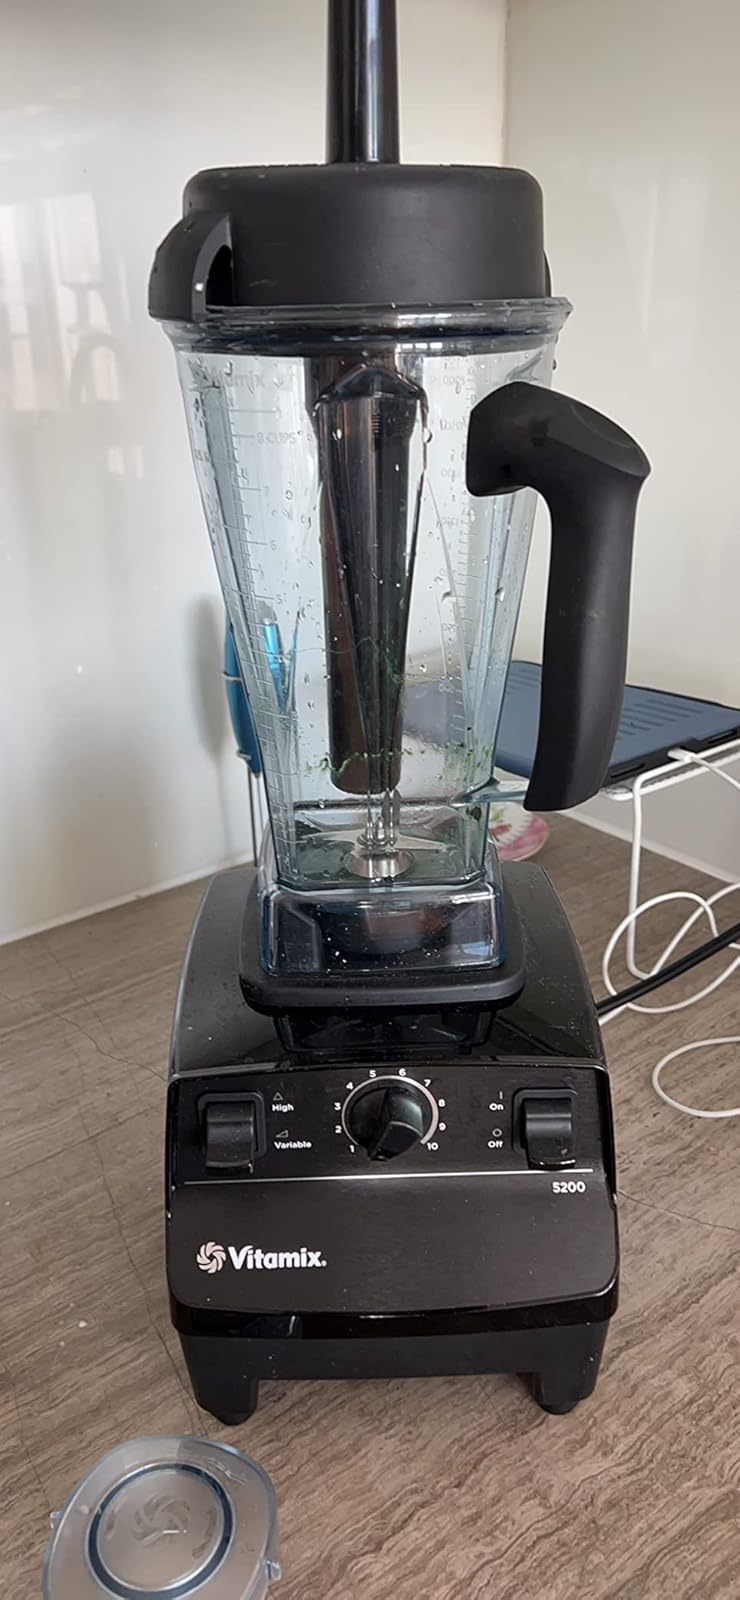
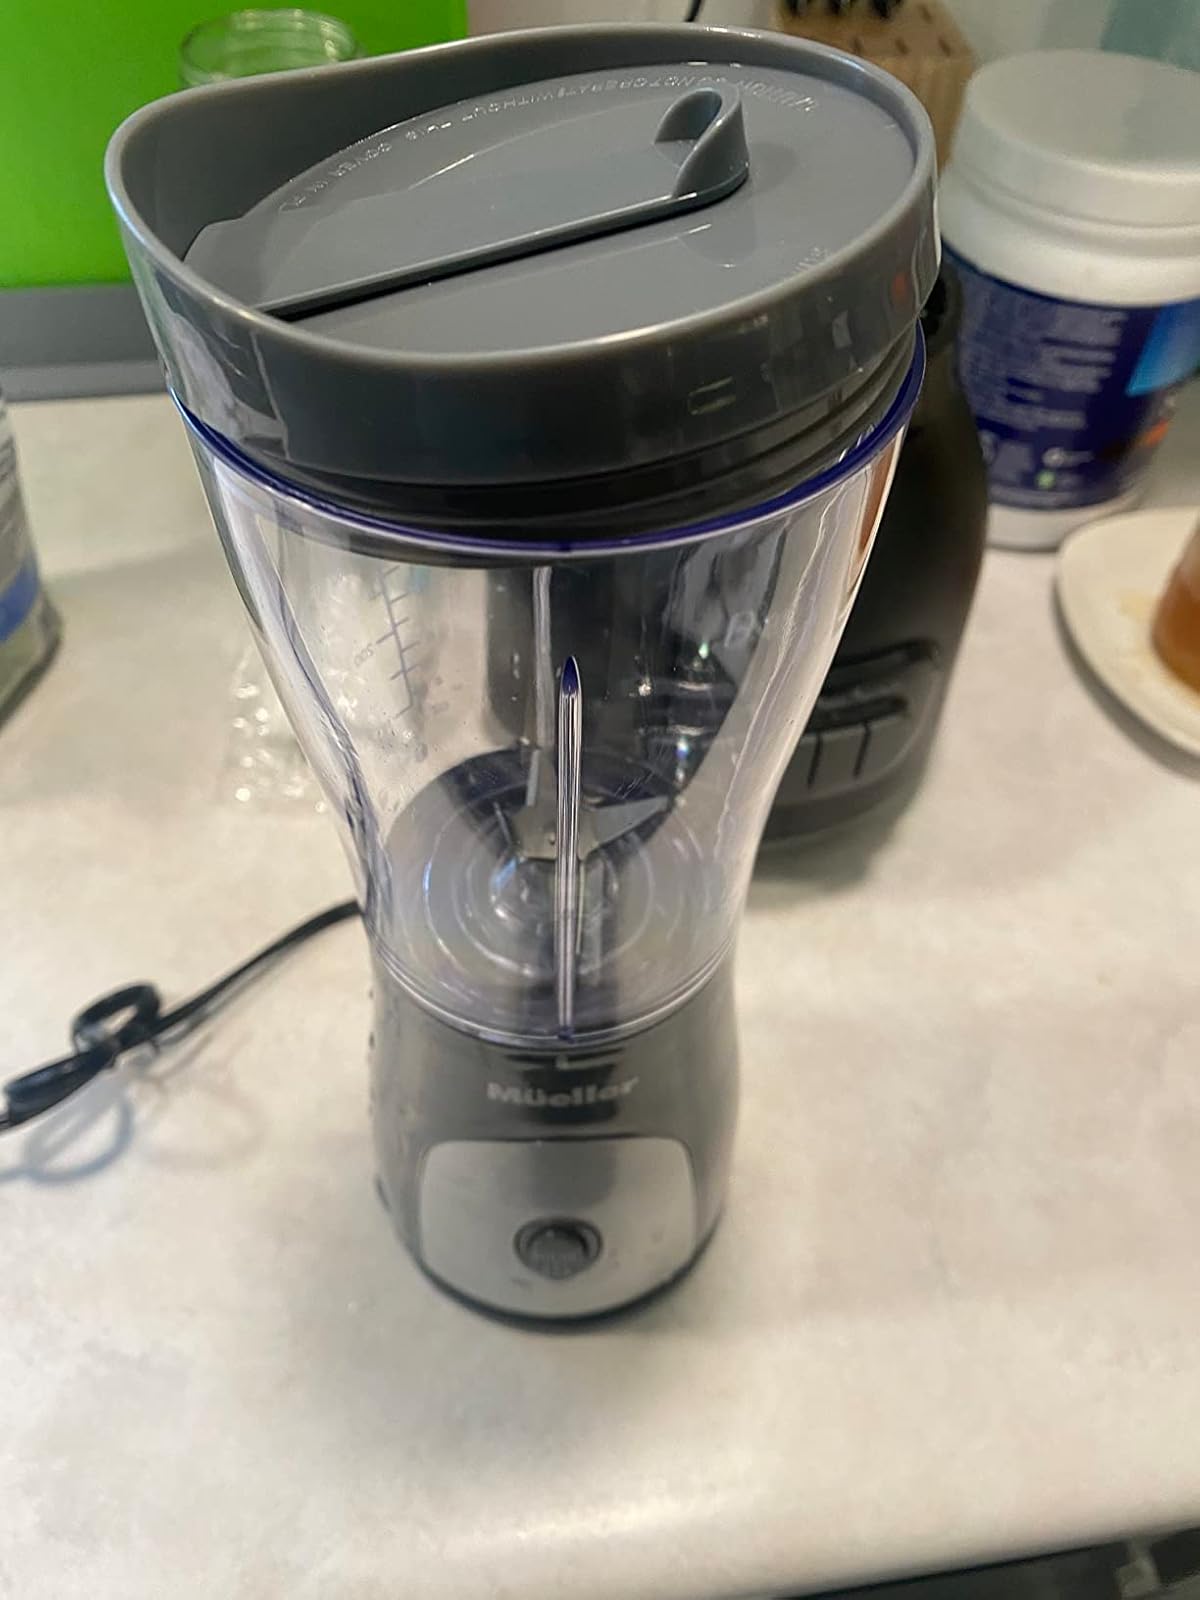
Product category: items_blender
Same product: no